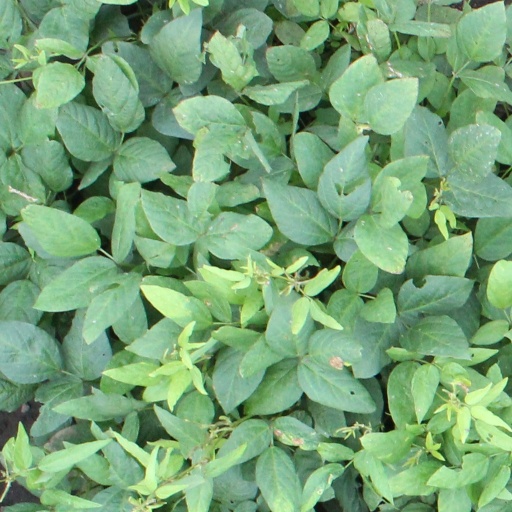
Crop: soybean